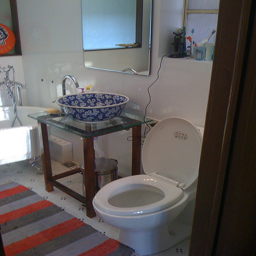
A bathroom contains a toilet, sink, and bathtub.
The white bathroom has orange, blue, and gray accents.
A small bathroom with a white toilette and bath tub.
A bathroom with toilet and bowl for sink.
A bathroom with a toilet, sink, and bathtub.